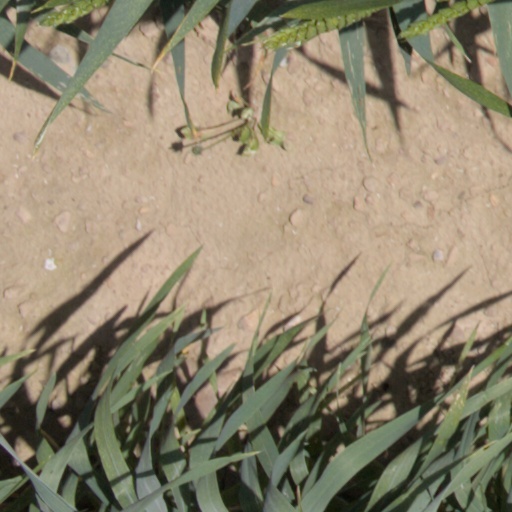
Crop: wheat